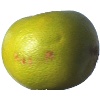
Label: pomelo_sweetie